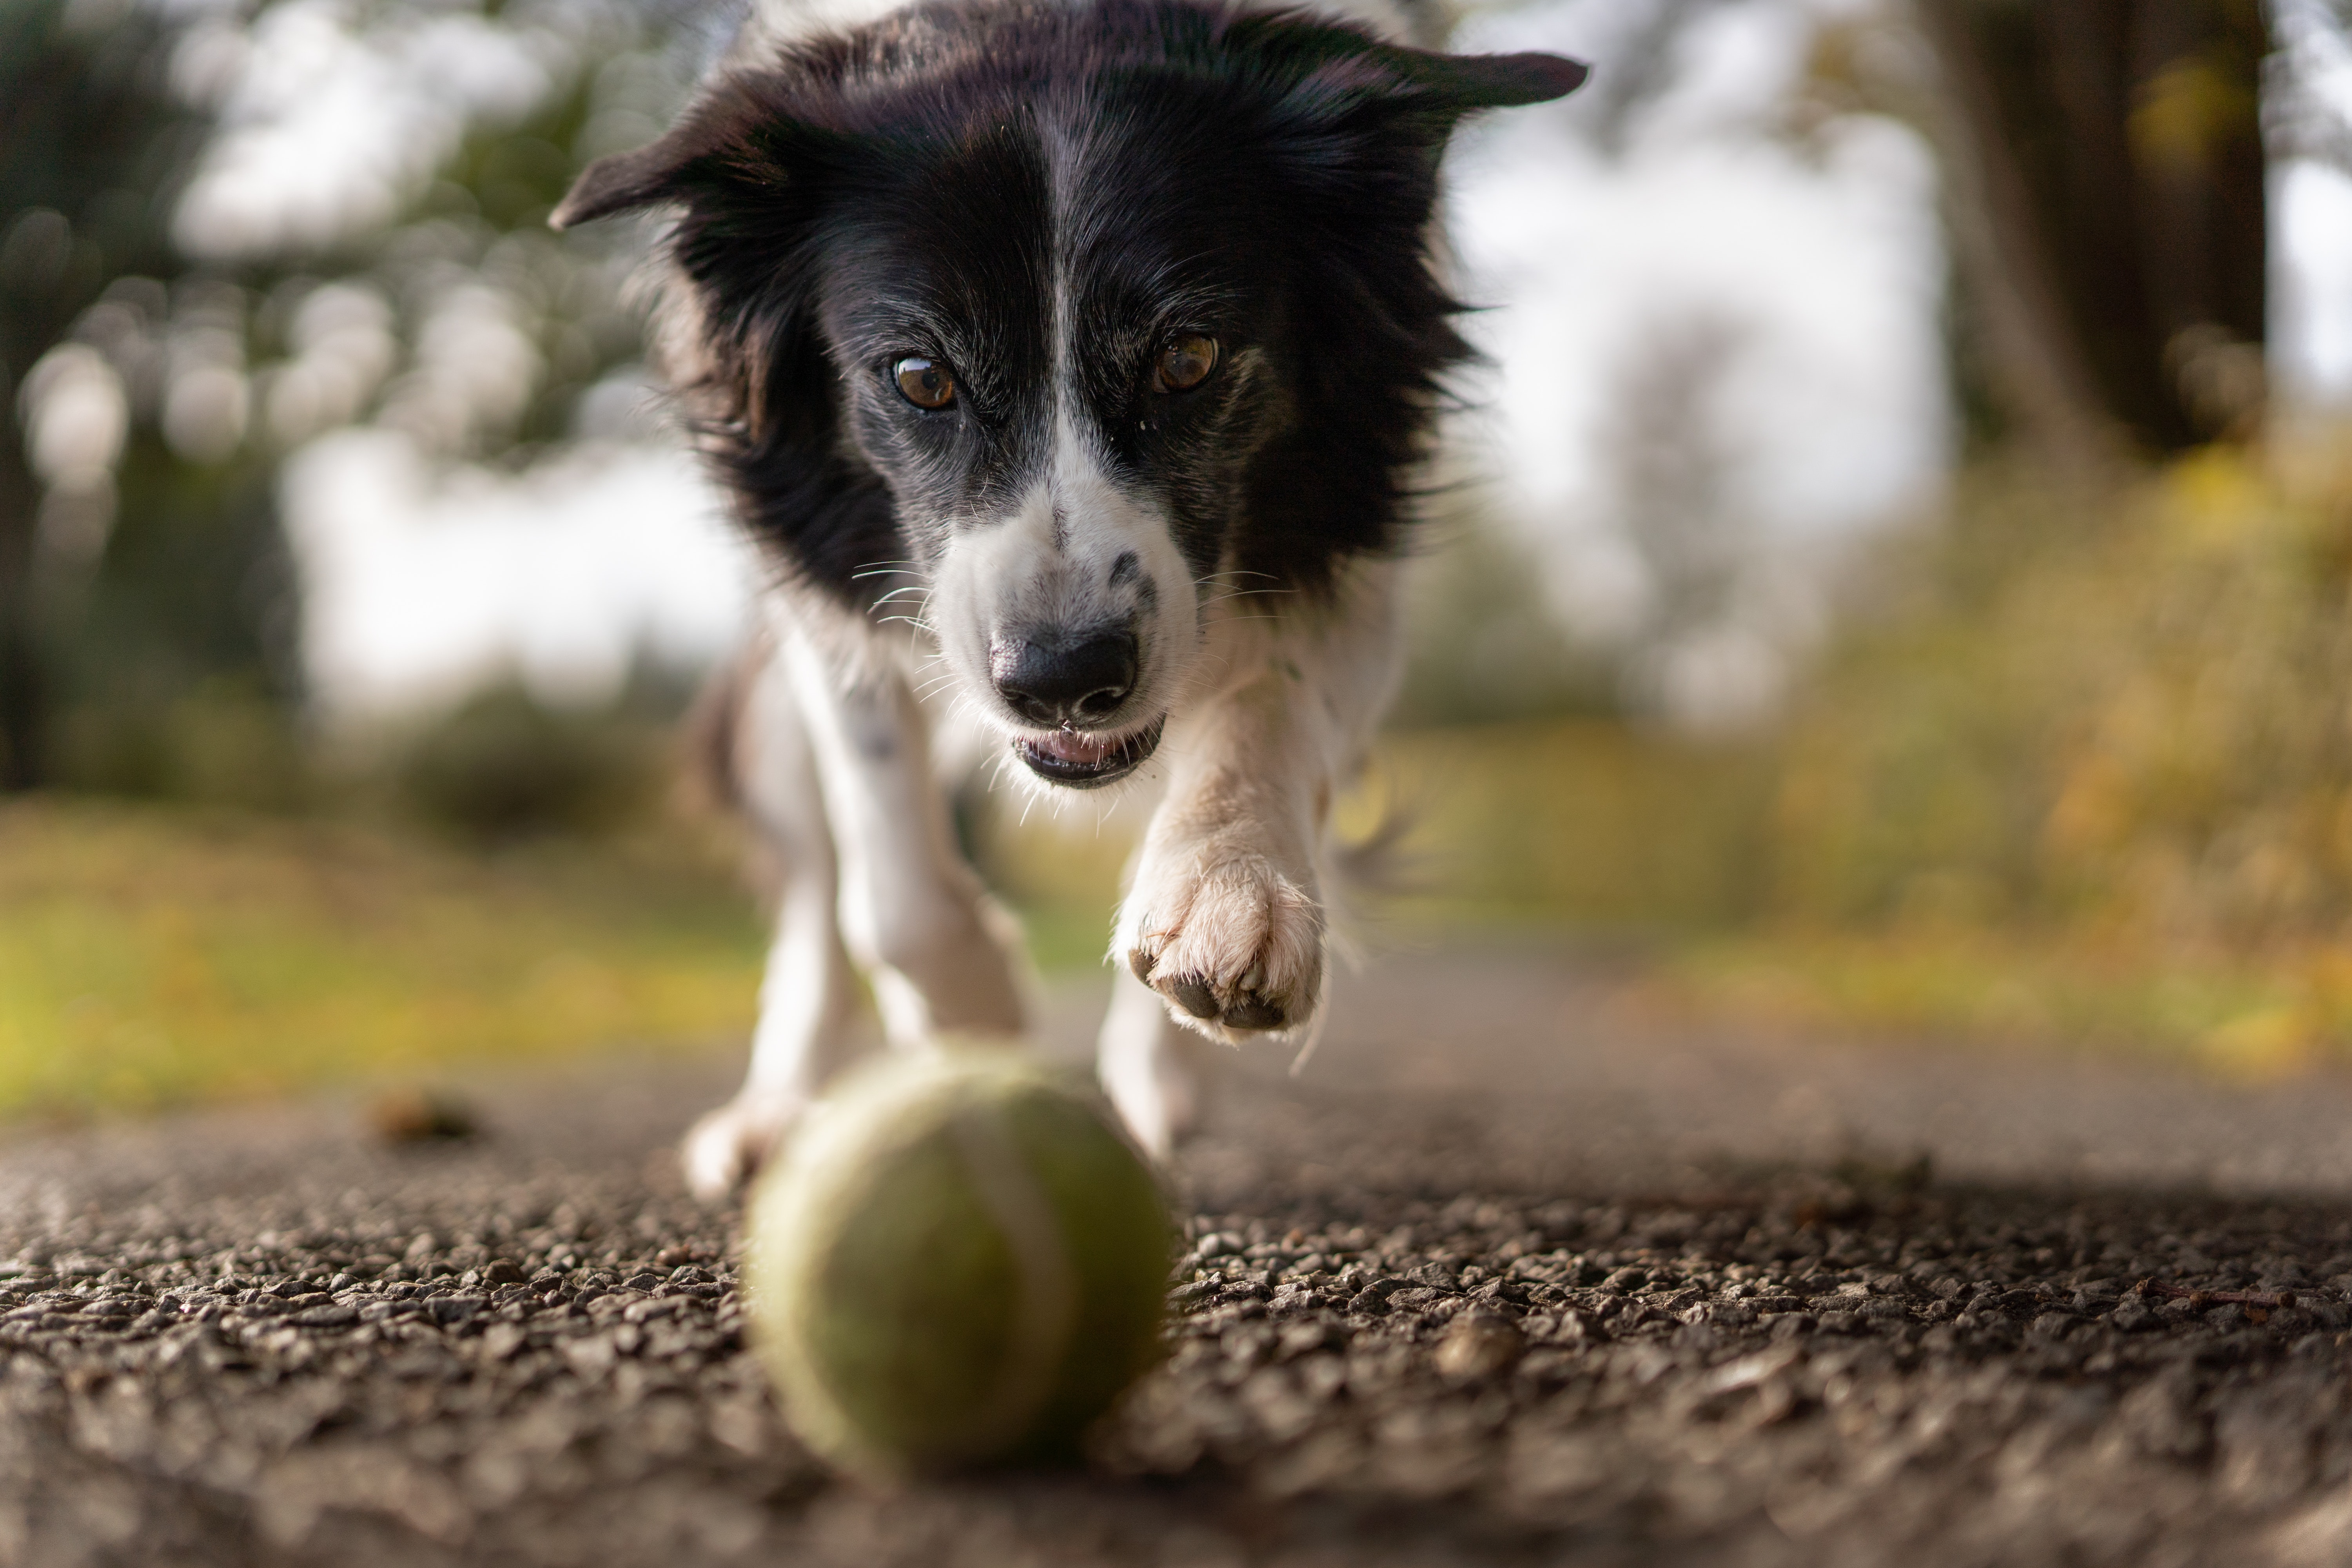
dog, mammal, canidae, dog breed, tennis ball, border collie, ball, carnivore, snout, stabyhoun, sporting group, companion dog, plant, sports equipment